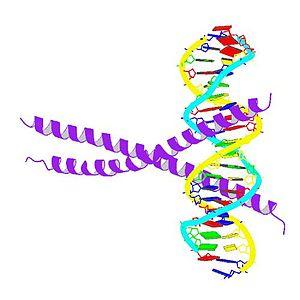
La protéine CEBPA est une protéine codée chez l'humain par le gène cebpA.